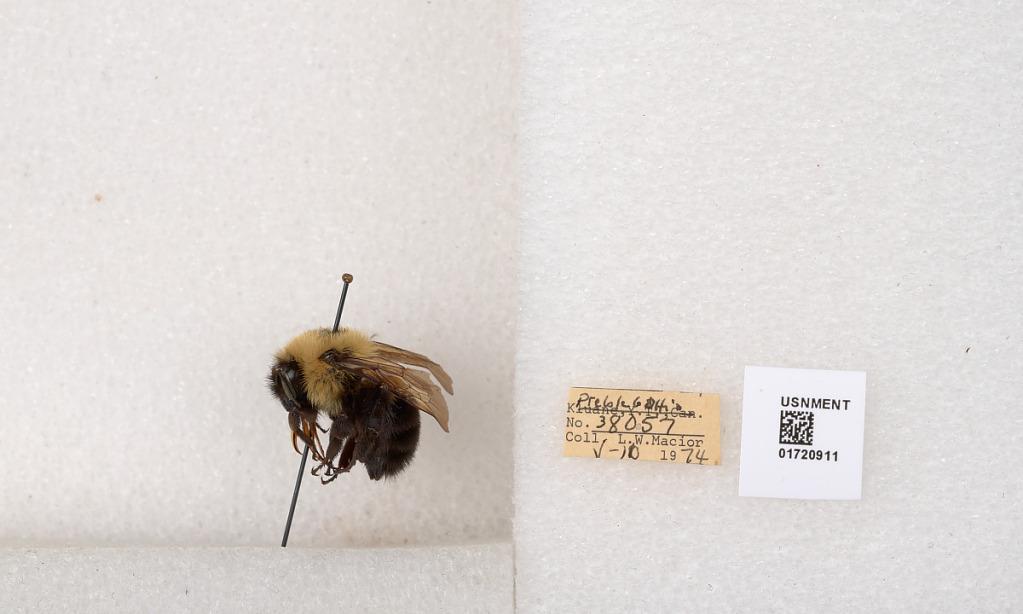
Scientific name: Bombus bimaculatus Cresson
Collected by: L. Macior
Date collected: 1974-5-10
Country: United States
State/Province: Ohio
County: Preble
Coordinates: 39.7416, -84.648